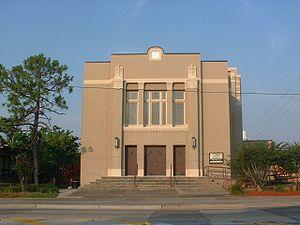
"La synagogue ""Beth-El"", située au centre ville de Pensacola, Floride, est la plus vieille synagogue de Floride. Elle appartient à l'Union du Judaïsme Réformé depuis sa fondation.